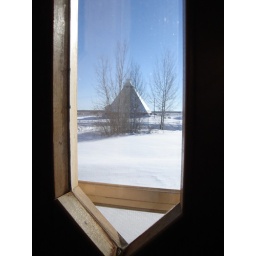
teepee church is captured in a modern house window